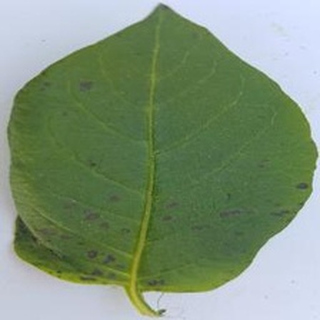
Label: potato_early_blight